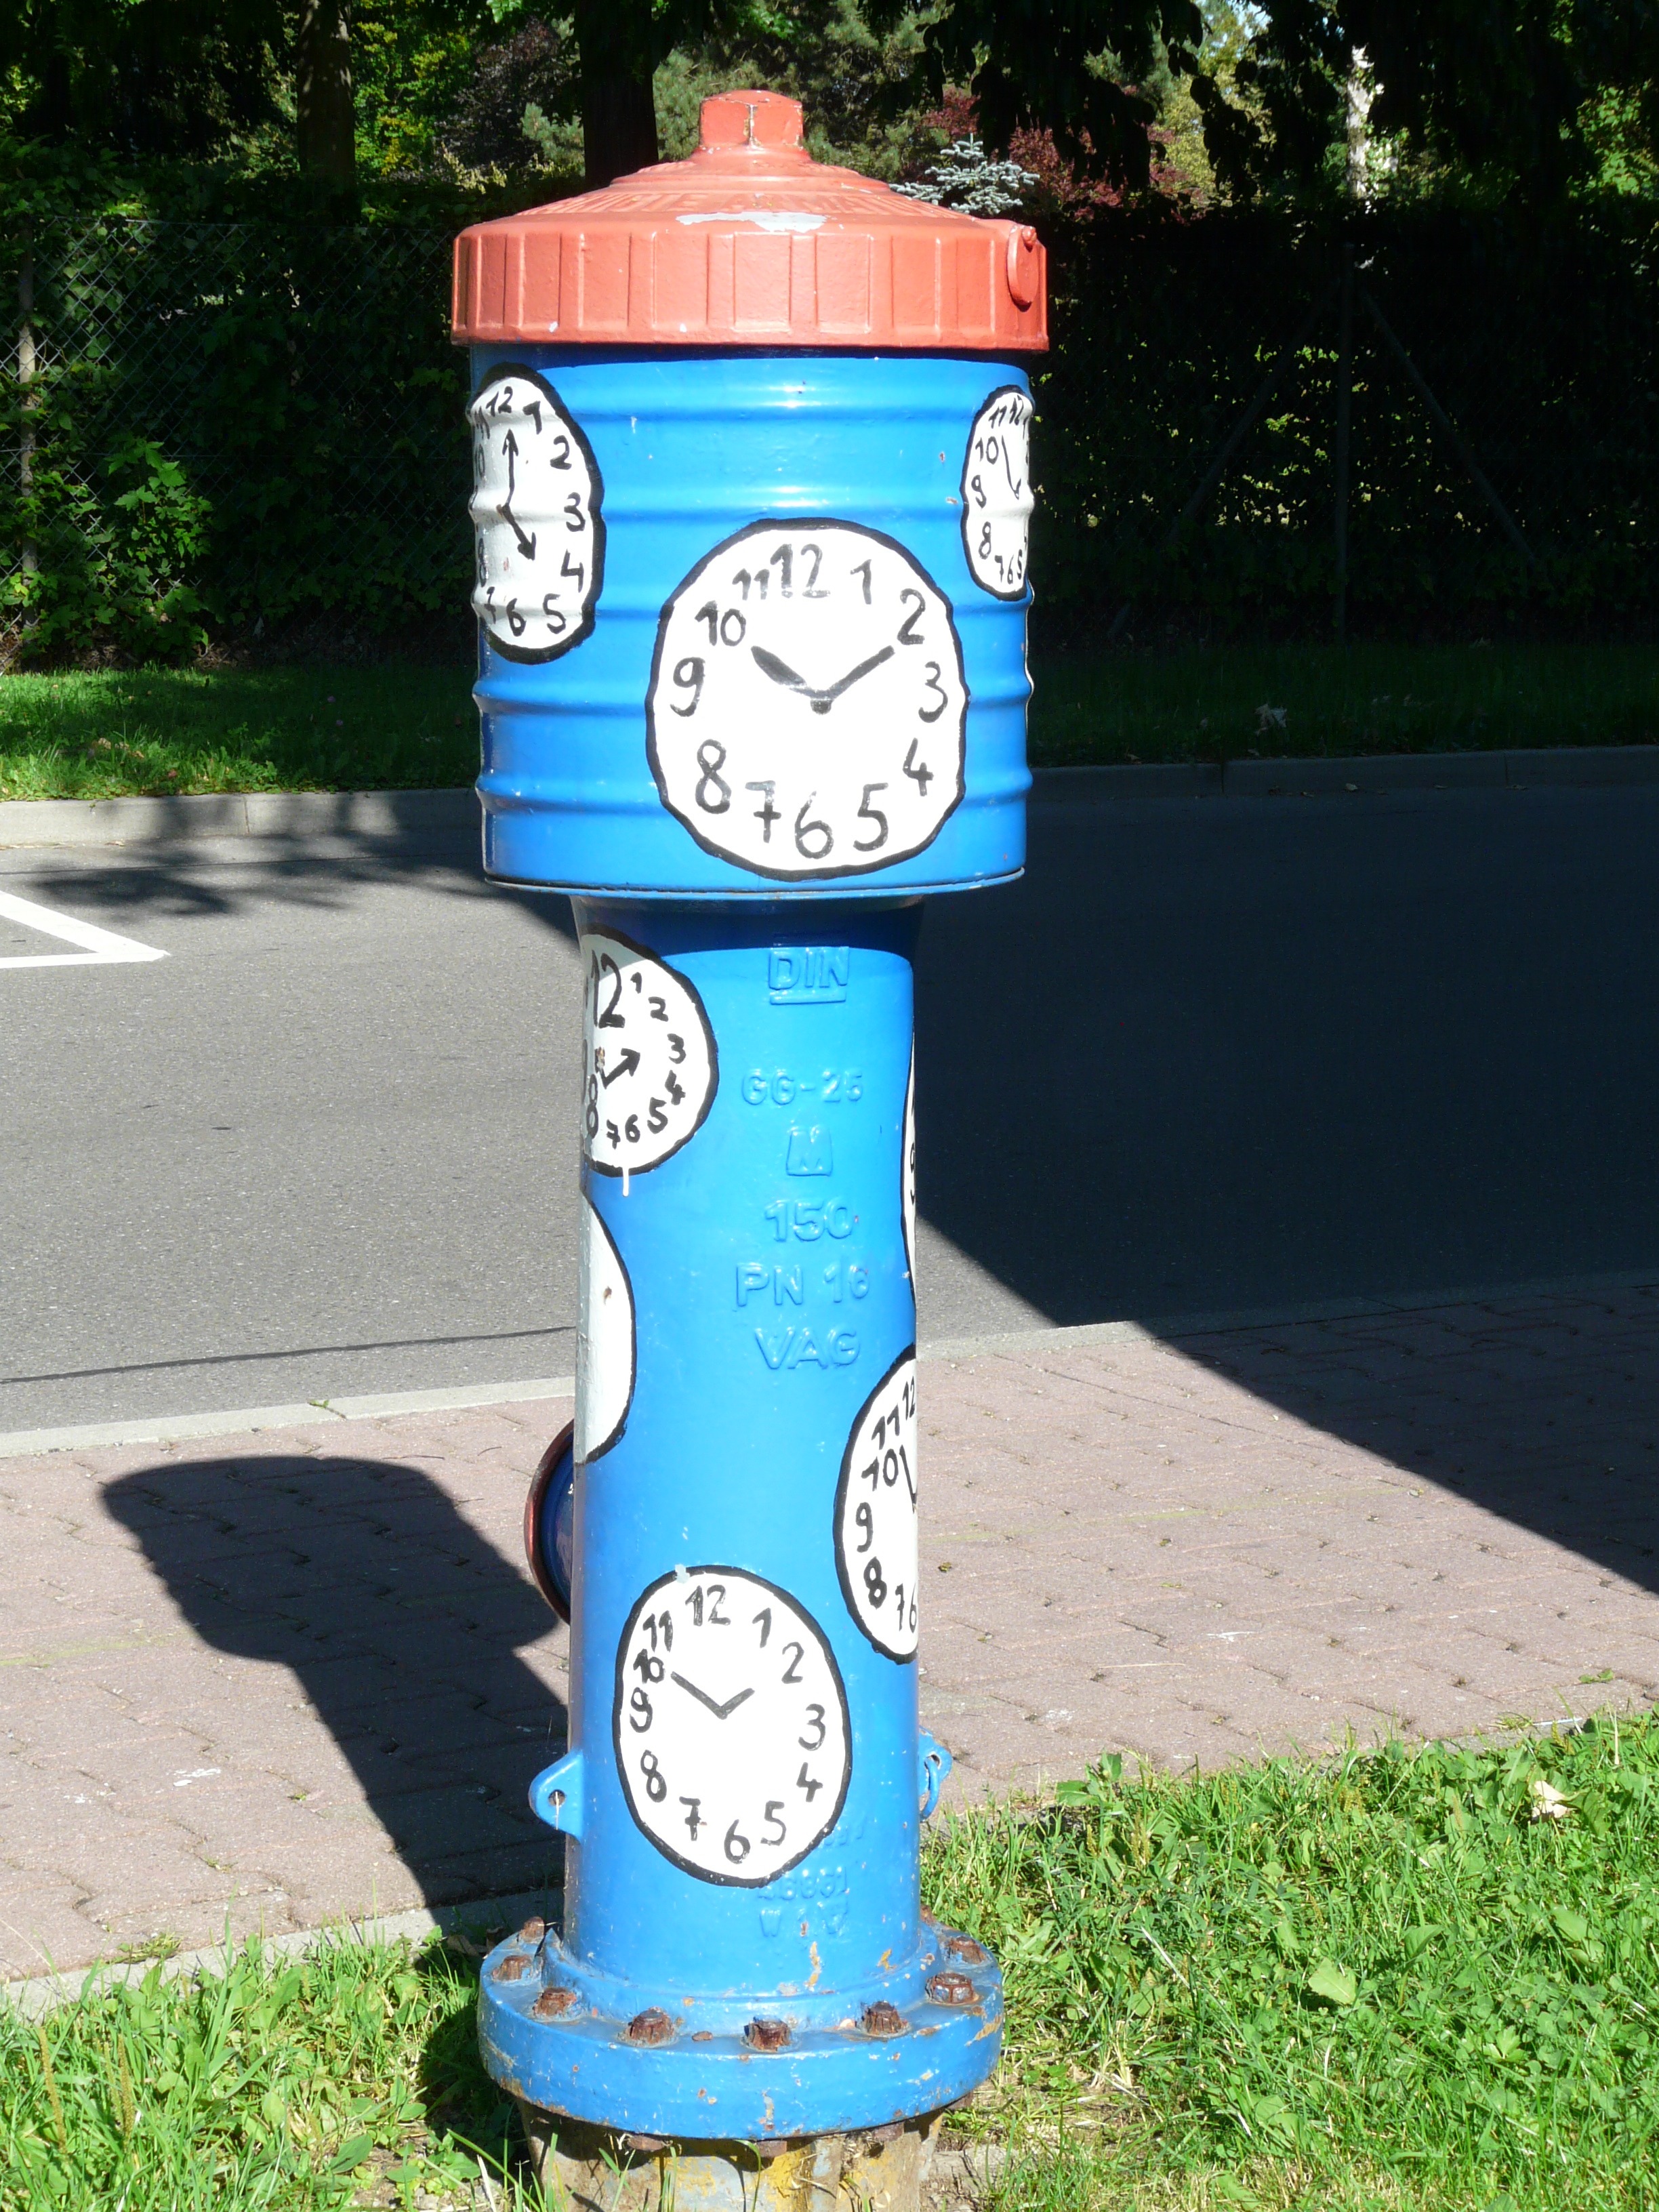
water, clock, fire, colorful, lighting, fire hydrant, funny, painted, hydrant, valve, time of, removal, water utilities, fire fighting water supply, water abstraction, water distribution system, water supply network, collecting water supply